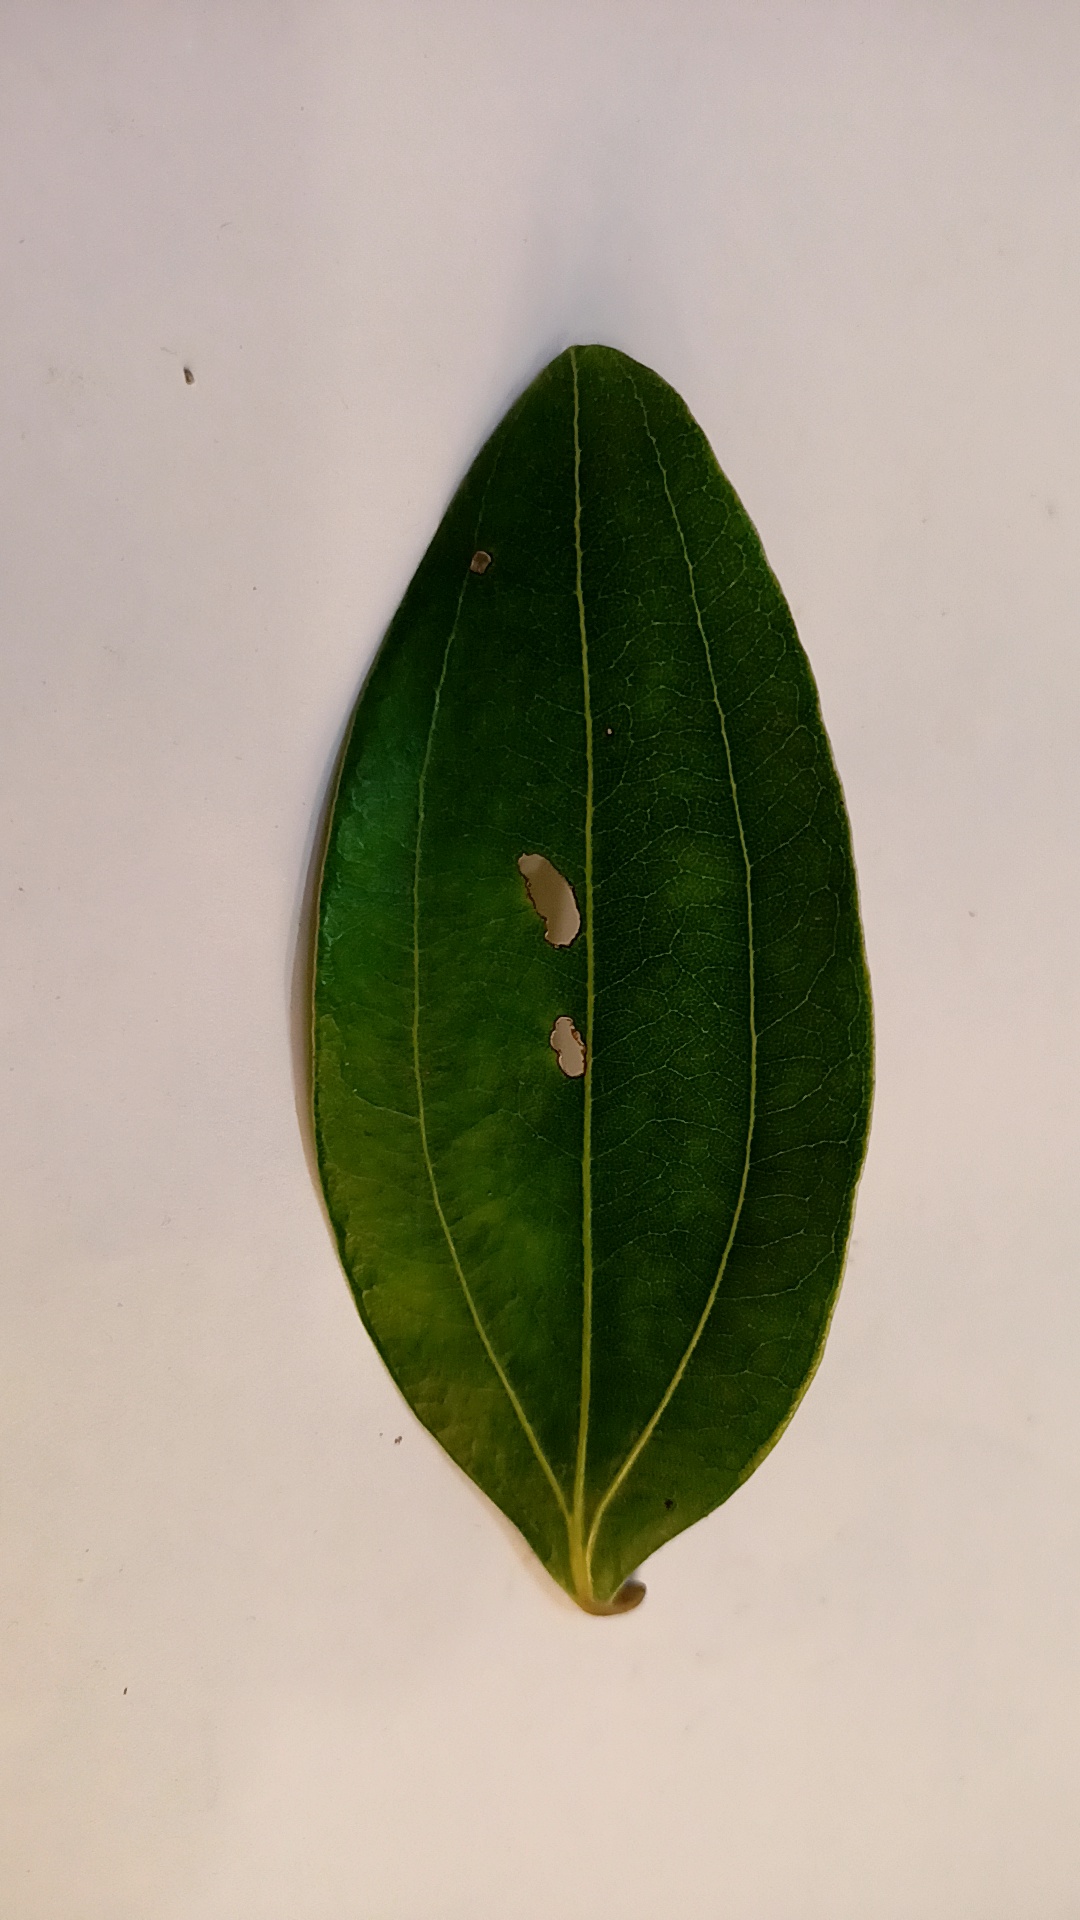
Label: Disease